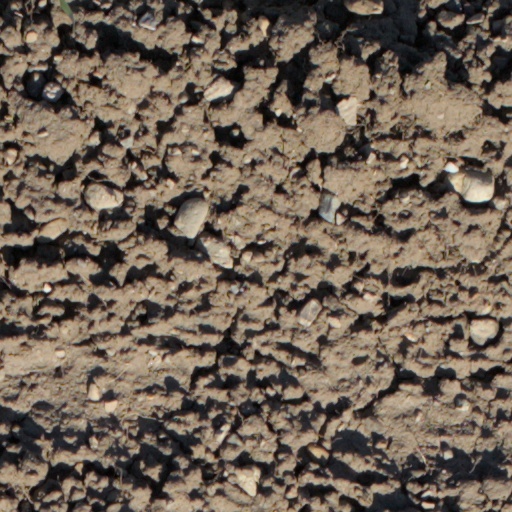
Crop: wheat